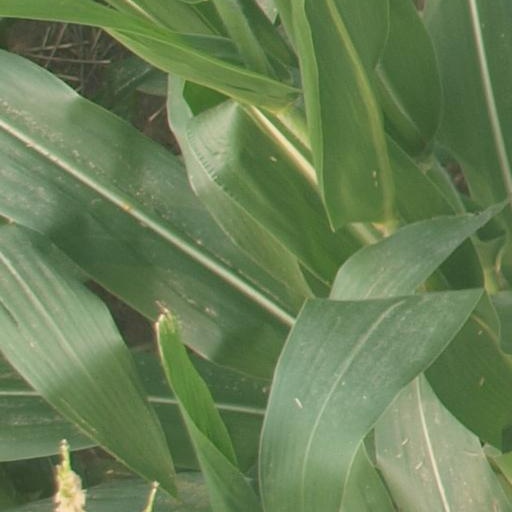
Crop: maize; corn